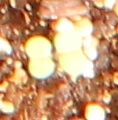
Label: Canola